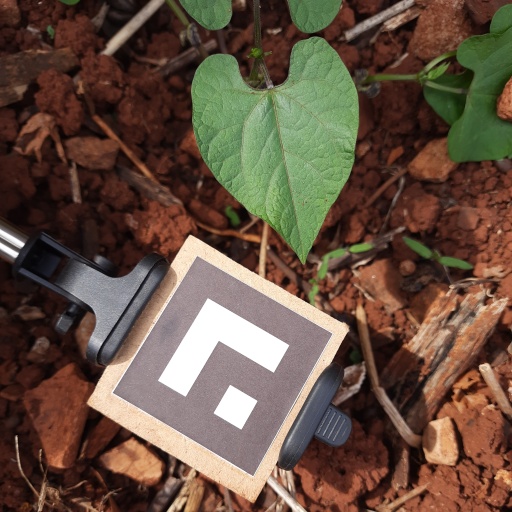
Observations: wavy surface, no eating holes, under sunlight